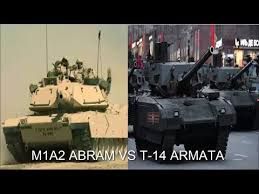
Label: T-14